Aquafina

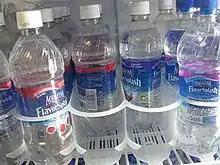
Aquafina FlavorSplash in a grocery store display cooler

Flavored variations are also produced under the Aquafina brand name – all of which are labeled as containing no calories and no carbohydrates. "Aquafina FlavorSplash", first introduced in 2005, is a flavored water product line which is non-carbonated and artificially sweetened with Sucralose. As of 2011, it is produced in six flavors: Grape, Strawberry Kiwi, Wild Berry, Raspberry, Lemon, and Peach Mango. "Aquafina Sparkling" is a carbonated line of flavored water; however its production was discontinued in the U.S. in late 2010. Other former products included "Aquafina Alive" (a low calorie, vitamin-enhanced water beverage introduced in 2007 and discontinued in 2009) and "Aquafina plus+" (a low calorie flavored water labeled as a vitamin supplement) – both of which have been discontinued in the U.S. As of 2011, the "Sparkling" and "plus+" lines were still in production in other markets such as Canada.